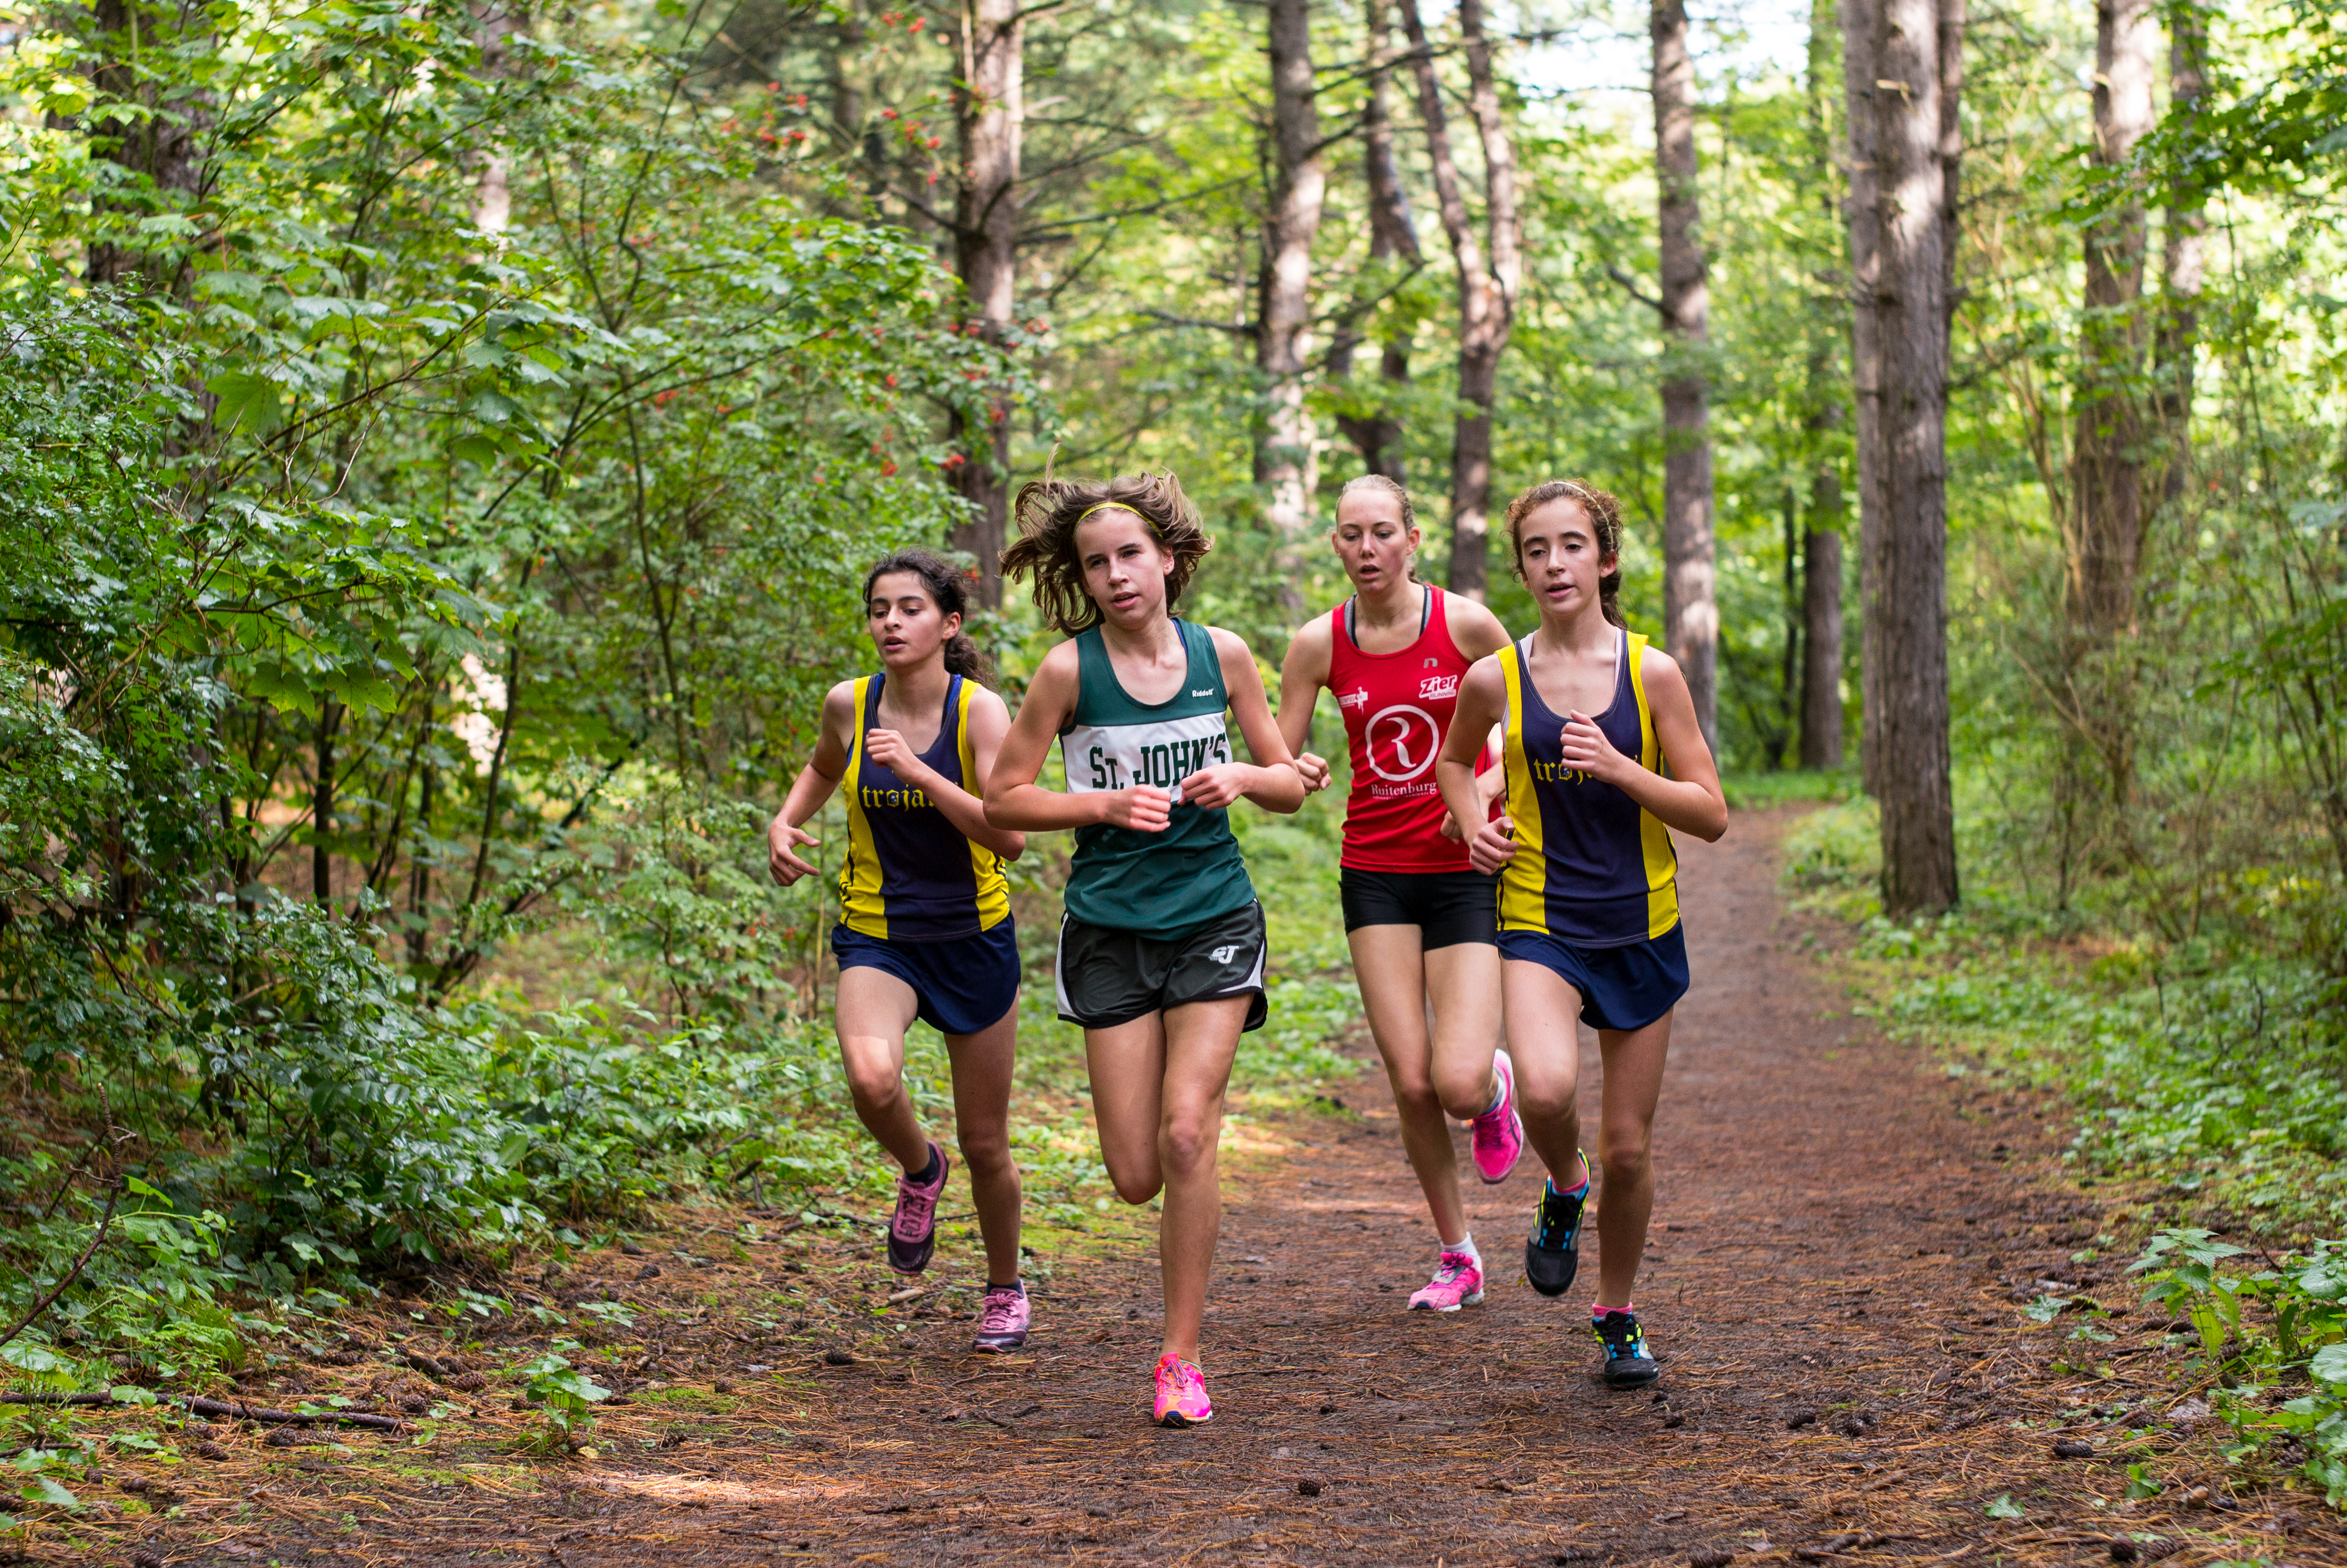
person, trail, running, recreation, jogging, race, sports, endurance, athletics, mountain biking, physical exercise, outdoor recreation, human action, ultramarathon, duathlon, cross country running, cross country cycling